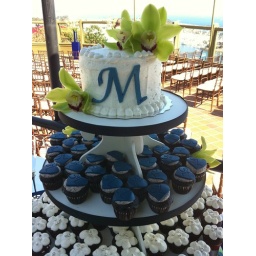
300 mini cupcakes and cutting cake in navy, lime green and white.